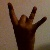
The image shows a hand gesture representing the number 8 in Indian Sign Language.